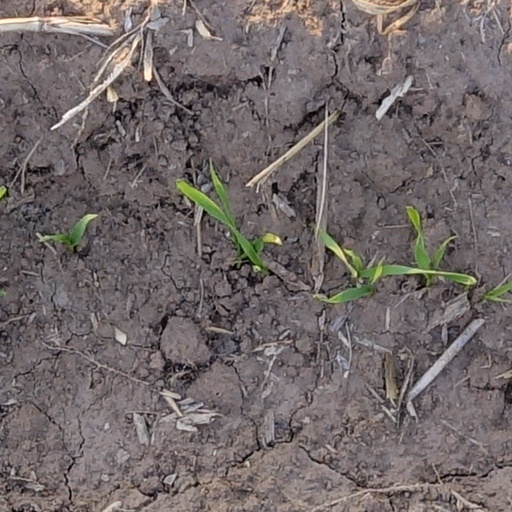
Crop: wheat